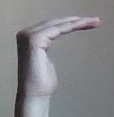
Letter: haa